One Romantic Night

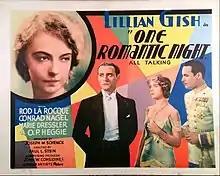
Lobby card

One Romantic Night is a 1930 American pre-Code romantic comedy film directed by Paul L. Stein. It is the first sound film version of Ferenc Molnár's play "The Swan", and marked silent screen star Lillian Gish's talkie debut. She starred as Princess Alexandra, with Conrad Nagel as the tutor who falls in love with her, and Rod La Rocque as Crown Prince Albert. In this version, Alexandra and the Prince elope at the end. The film was only fairly successful, though Gish would go on to become as highly regarded in talking pictures as she had been in silent films.